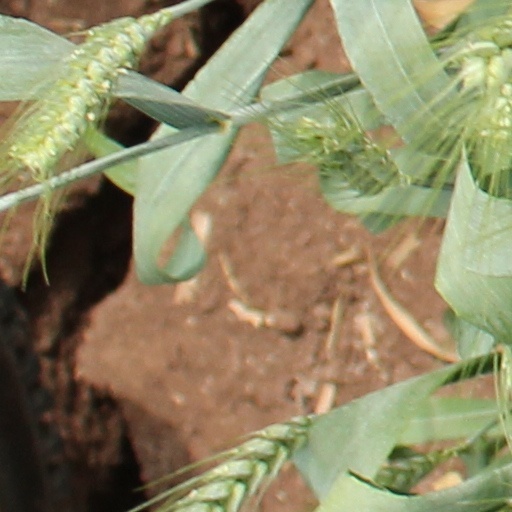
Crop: wheat